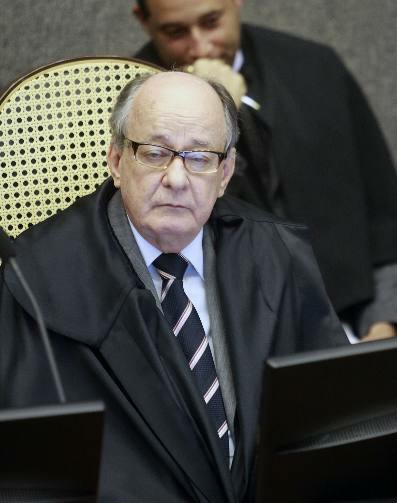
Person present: Yes